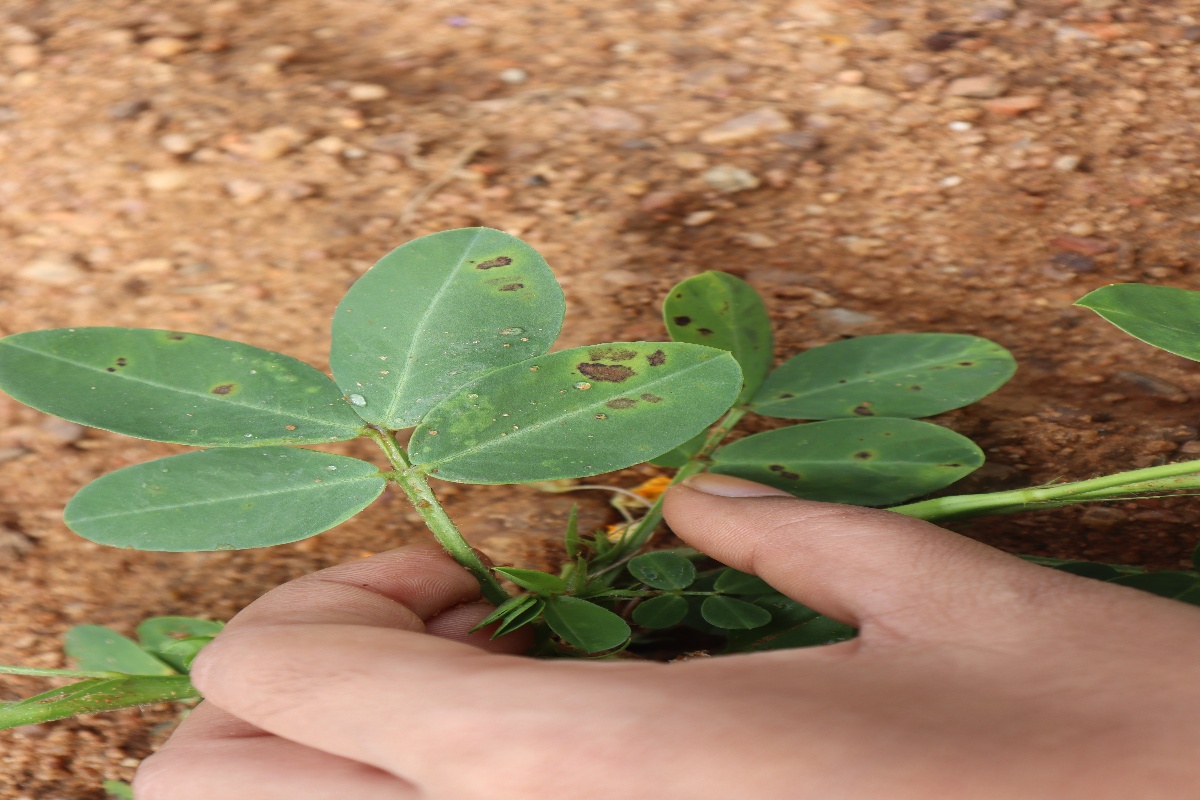
Label: early_leaf_spot